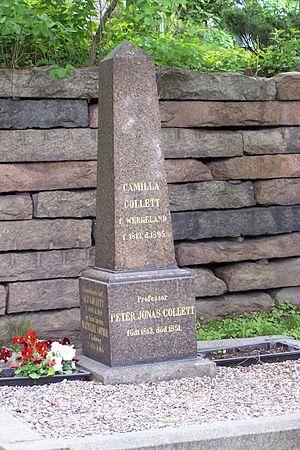
Camilla Collett, née Camilla Wergeland à Kristiansand le 23 janvier 1813 et morte à Christiania le 7 mars 1895 est une romancière féministe norvégienne.